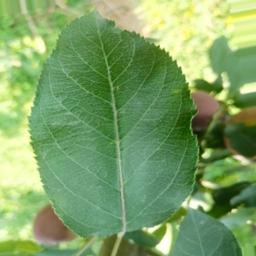
Label: Healthy